An Essay on the Principle of Population

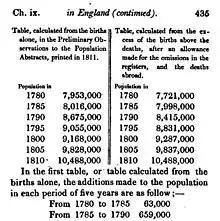
Part of Thomas Malthus's table of population growth in England 1780–1810, from his "An Essay on the Principle of Population", 6th edition, 1826

Malthus regarded ideals of future improvement in the lot of humanity with scepticism, considering that throughout history a segment of every human population seemed relegated to poverty. He explained this phenomenon by arguing that population growth generally expanded in times and in regions of plenty until a relatively large size of population, relative to a more modest supply of primary resources, caused distress: